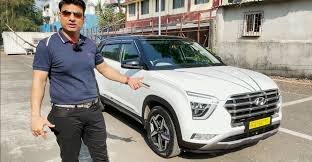
Label: noambulance